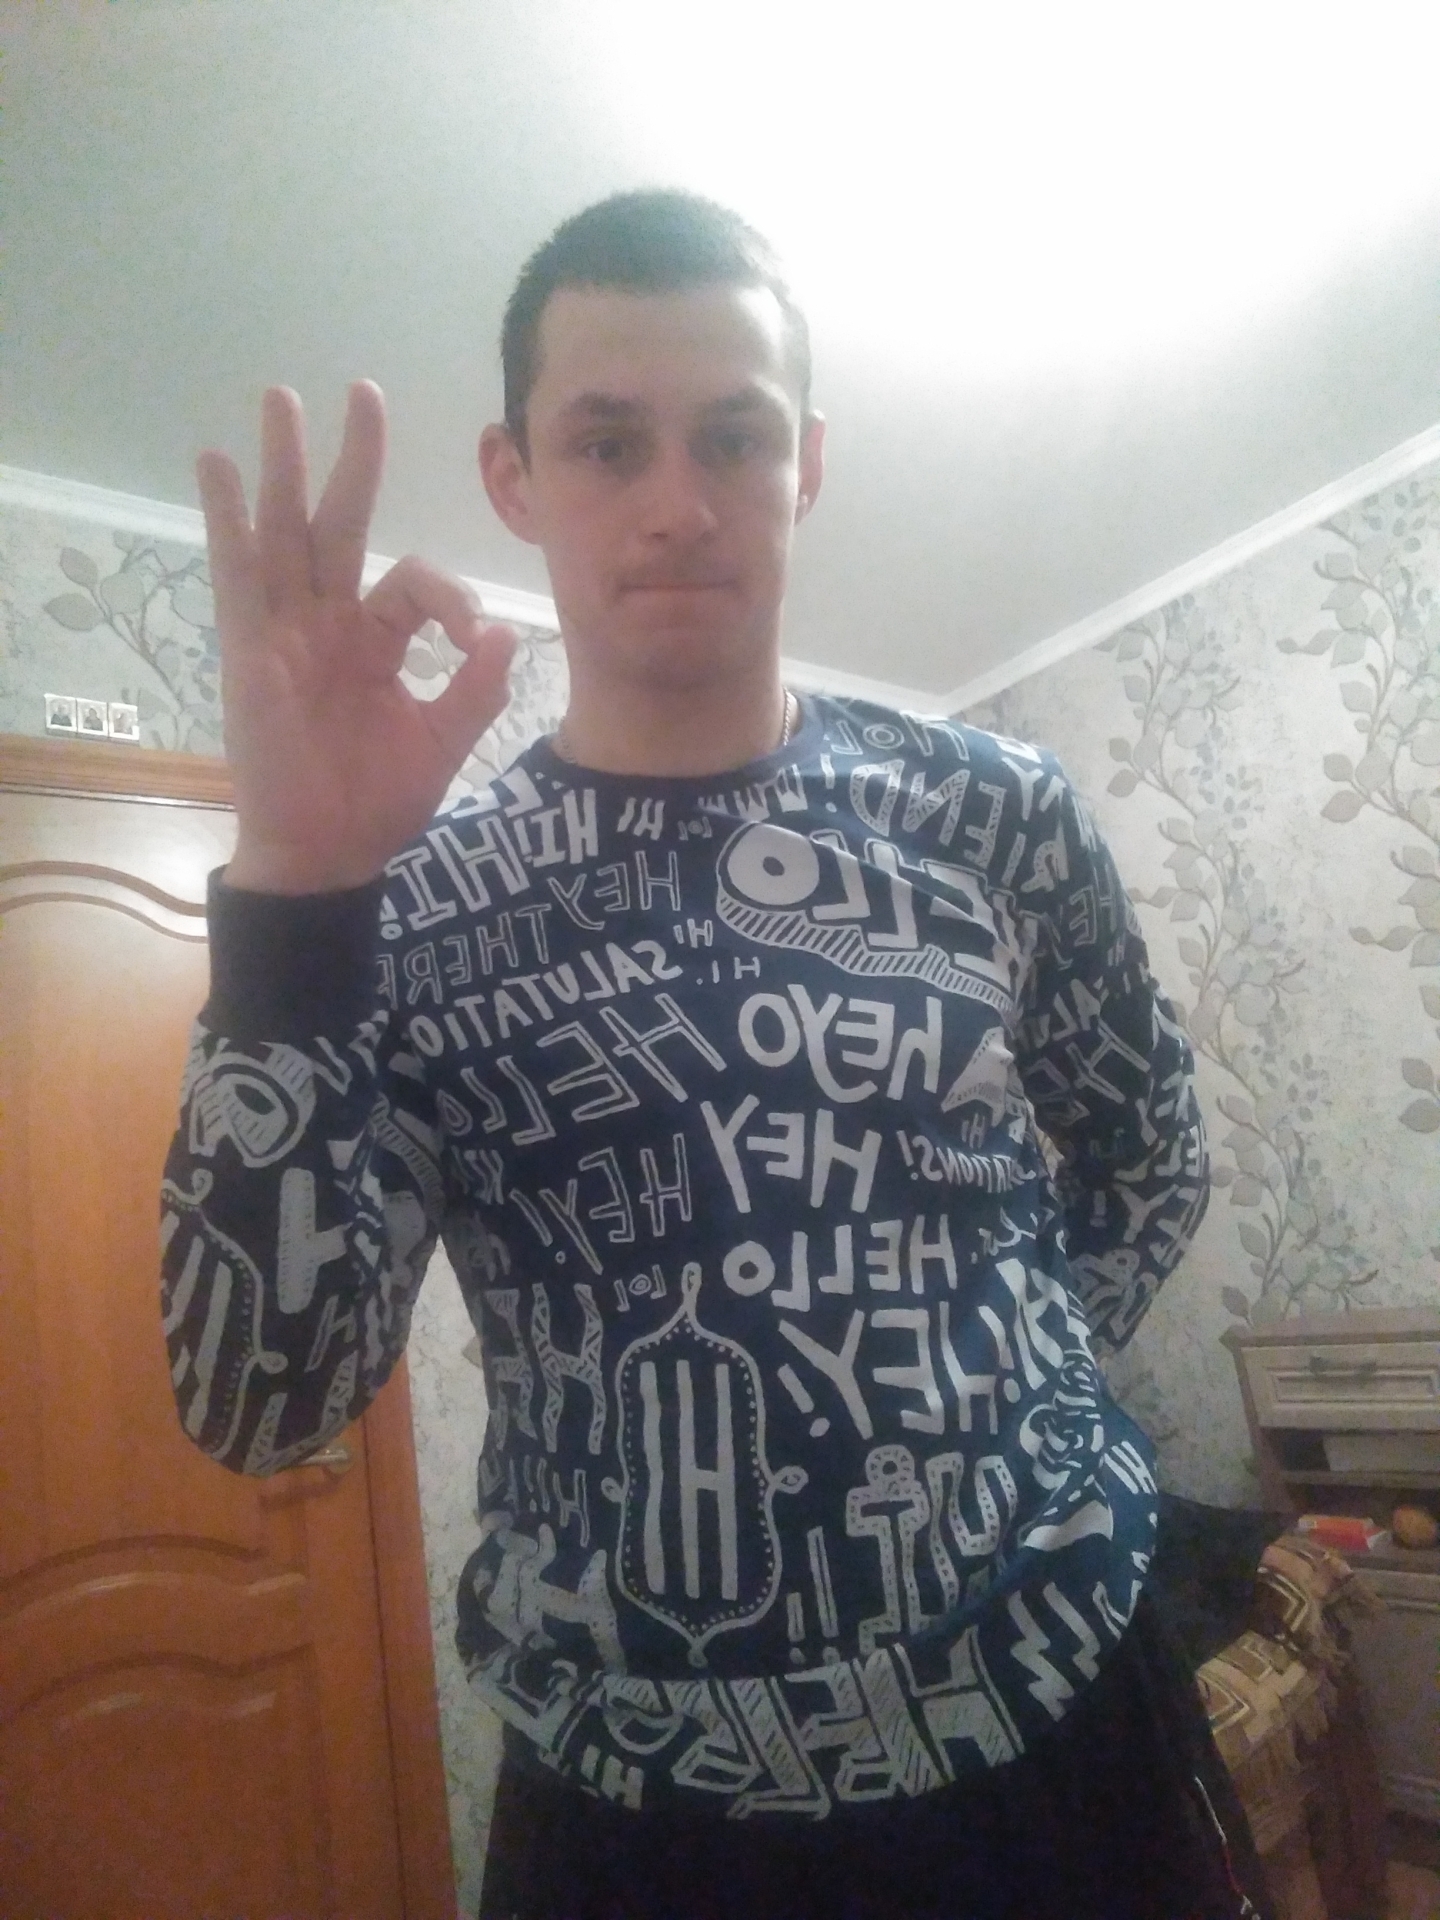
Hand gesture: ok